Pollock-Stockton Shipbuilding Company

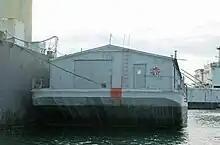
A type of YFN, the YFN-958 a covered "lighter" barge, non-Self-propelled

Pollock-Stockton Shipbuilding's YFN barges were 700 tons and 261 feet long. They were not self-propelled. A Navy class Type B ship. Also called a "Lighter".